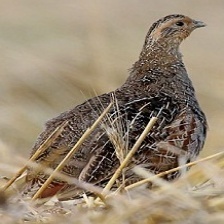
Species: GRAY PARTRIDGE
Scientific name: PERDIX PERDIX
ImageNet parent category: partridge